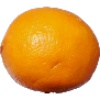
Label: Lemon Meyer 1